Pakistan Armed Forces

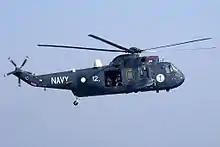
A Pakistan Navy's Westland Sea King.

The Pakistan Navy was formed in 1947 by the Indian Muslim officers serving in the Royal Indian Navy. The prefix "Royal" was soon added but dropped in 1956 when Pakistan became an Islamic republic. Its prime responsibility is to provide protection of nation's sea ports, marine borders, approximately 1,000 km (650 mi) of coastline, and supporting national security and peacekeeping missions. With approximately 30,000 active duty personnel and commissioned warships, its operational scope has expanded to greater national and international responsibility in countering the threat of sea-based global terrorism, drug smuggling, and trafficking issues.